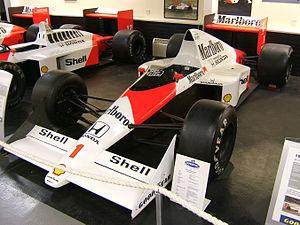
La McLaren MP4/5 est la monoplace de Formule 1 conçue par l'écurie britannique McLaren Racing pour disputer la saison 1989 de Formule 1. Elle est pilotée par le Brésilien Ayrton Senna et le Français Alain Prost, déjà coéquipiers en 1988. Les pilotes essayeurs sont l'Italien Emanuele Pirro et le Britannique Jonathan Palmer. La MP4/5 est dotée d'un moteur Honda atmosphérique, premier moteur de ce type chez l'écurie depuis l'interdiction des moteurs turbocompressés.